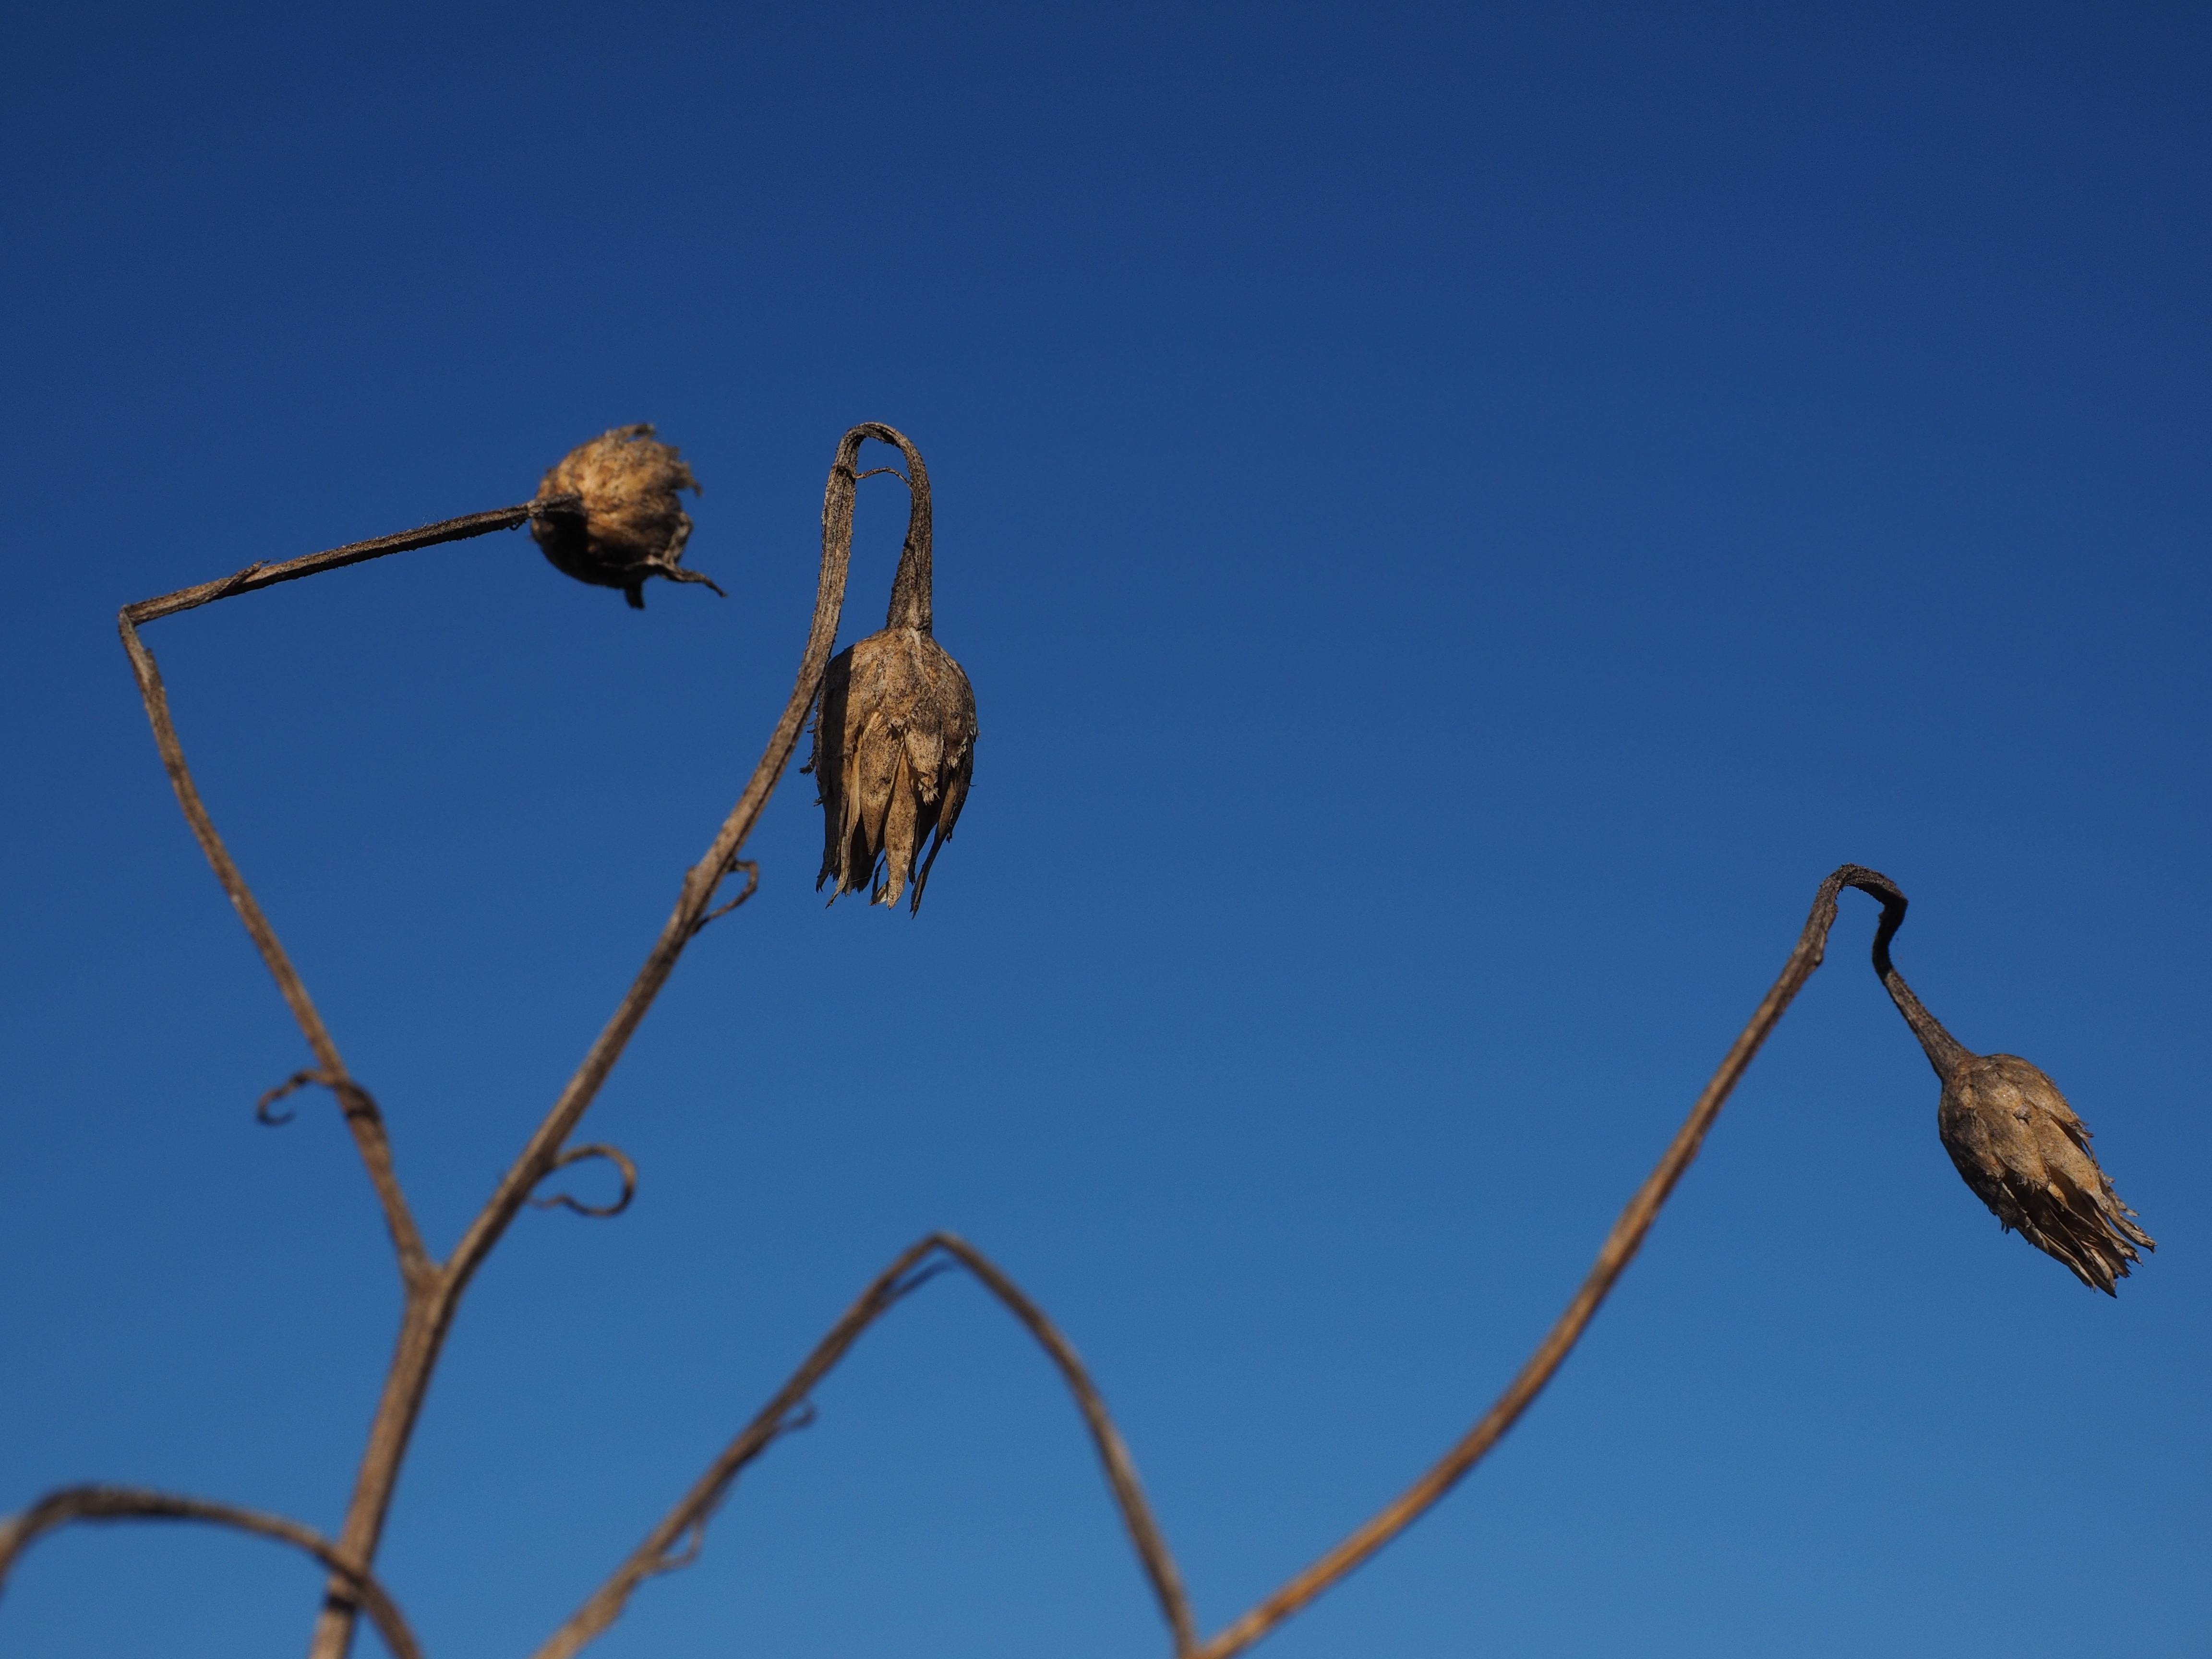
nature, branch, bird, wing, plant, sky, leaf, flower, summer, dry, herb, hummingbird, blue, fauna, centaurea cyanus, cornflower, seeds, asteraceae, vertebrate, centaurea, knapweed, composites, macro photography, zyane, perching bird